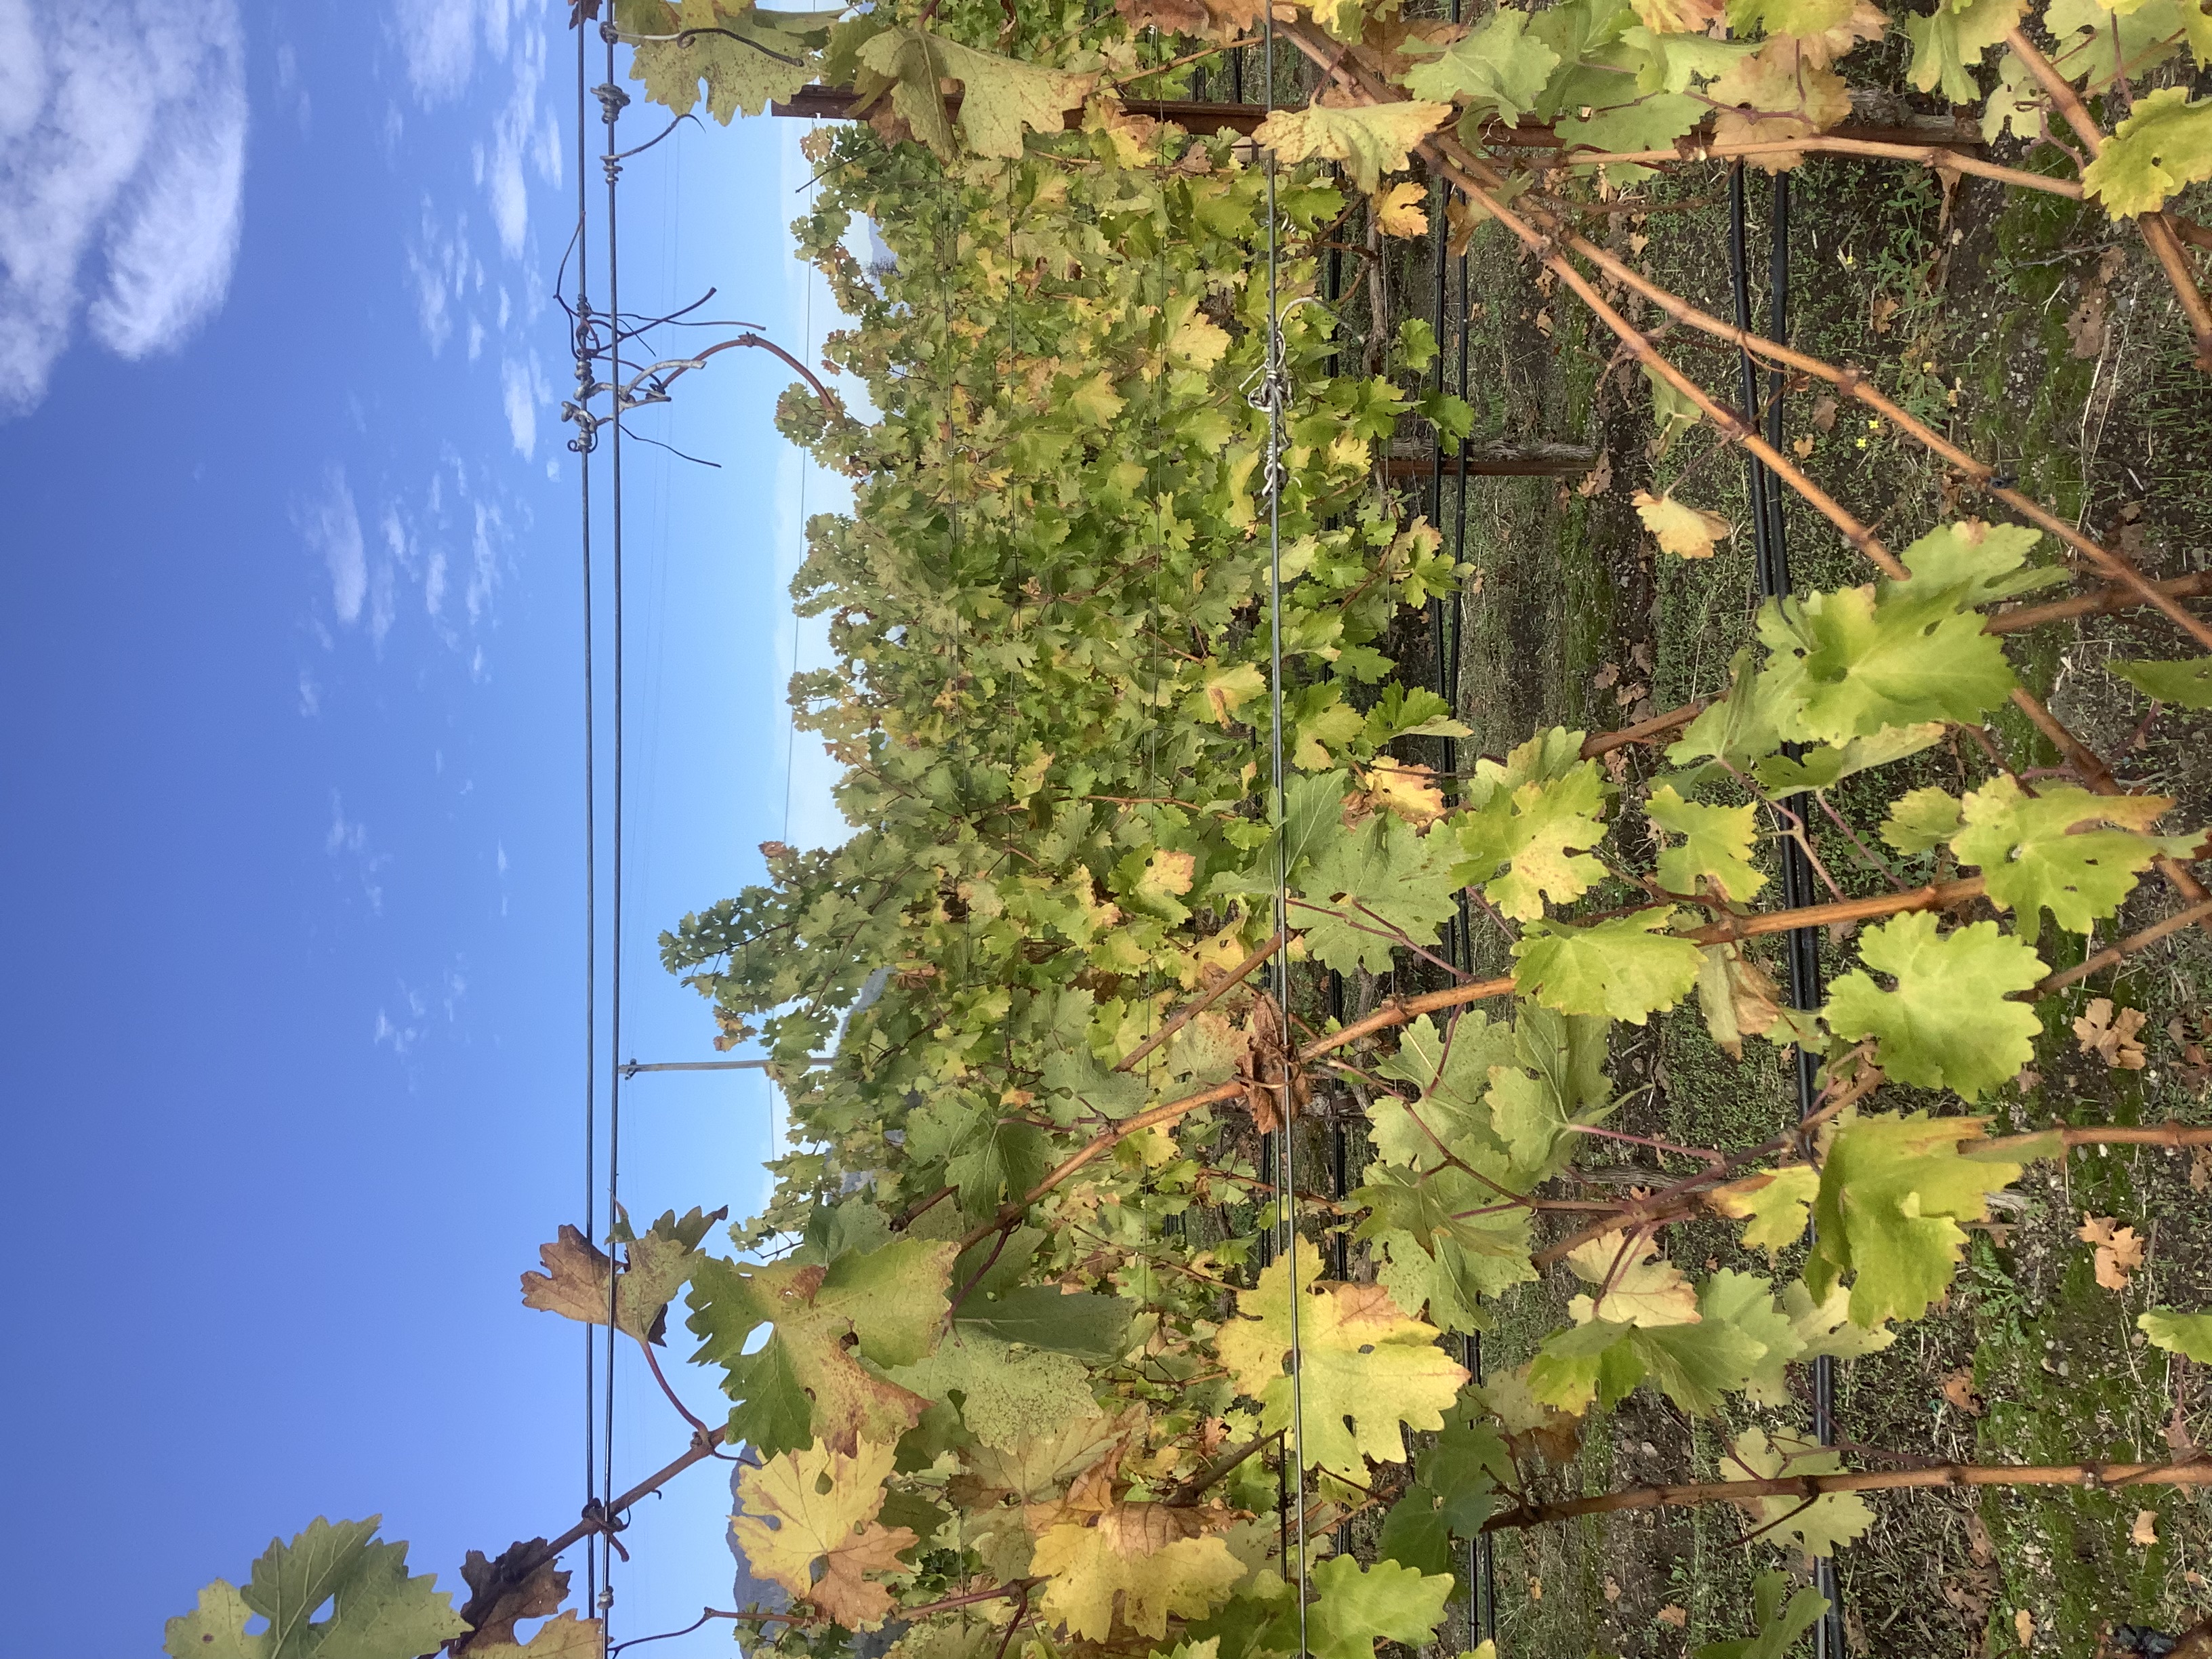
Label: No Virus